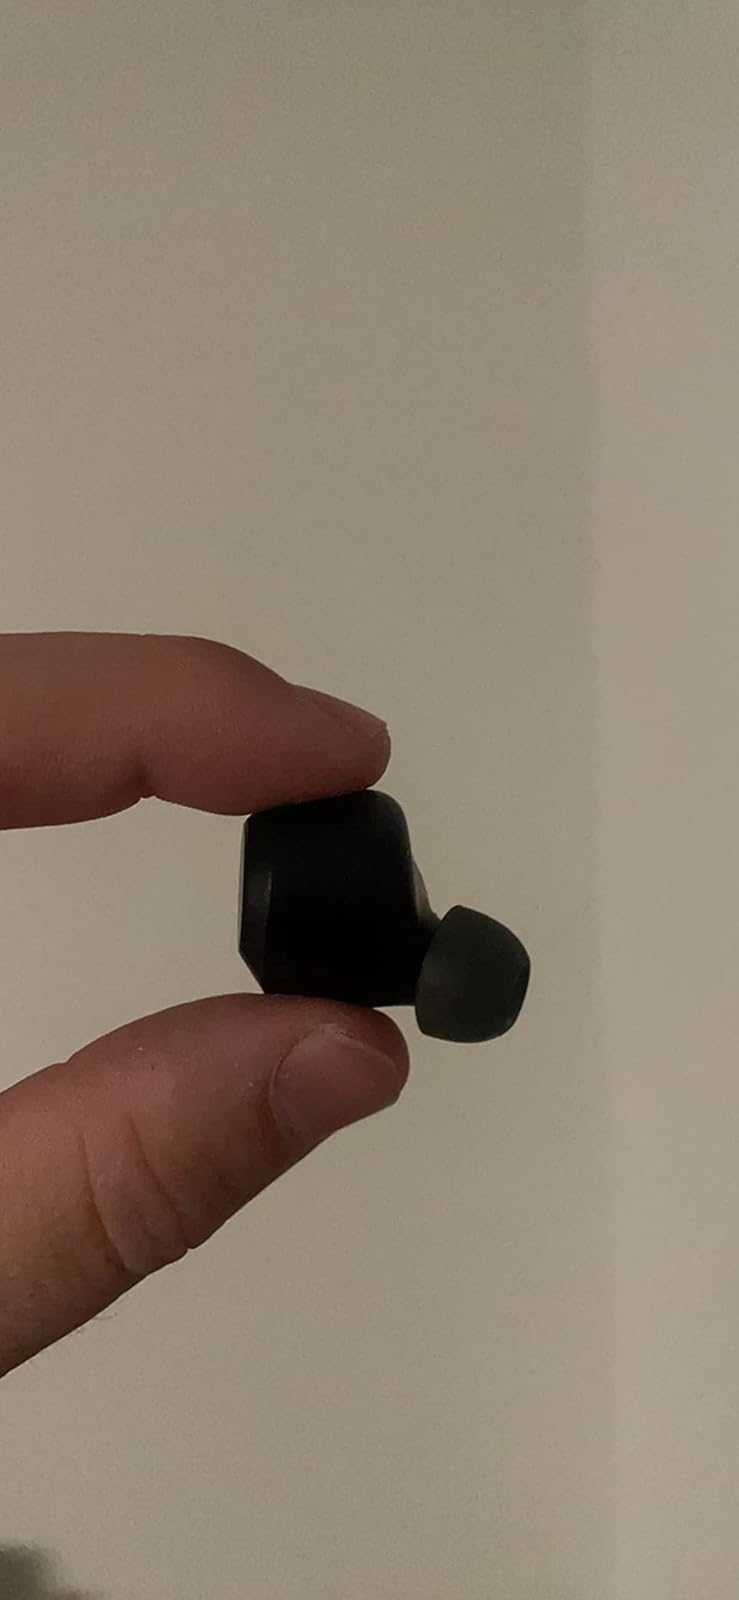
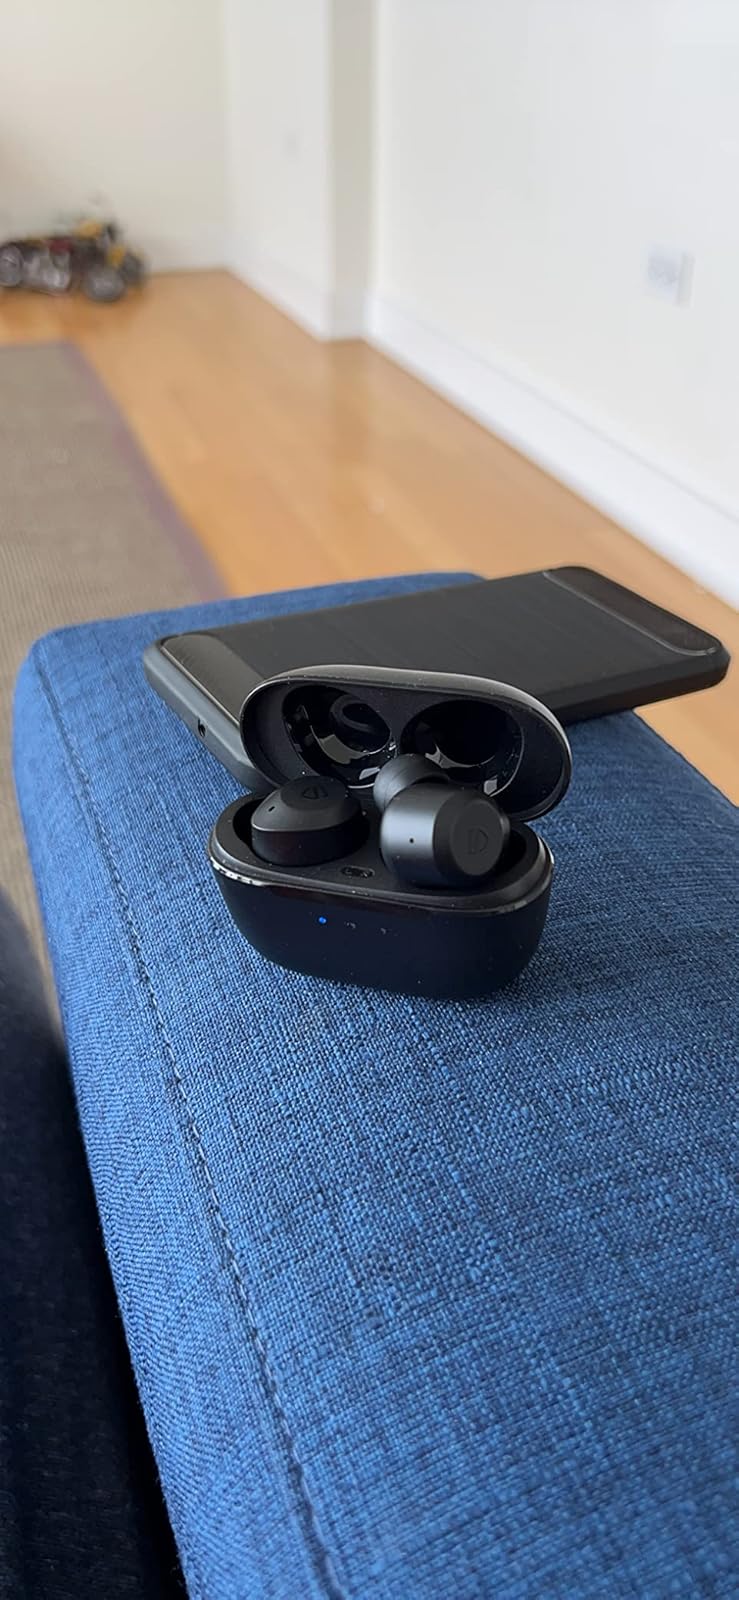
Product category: earbuds
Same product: yes